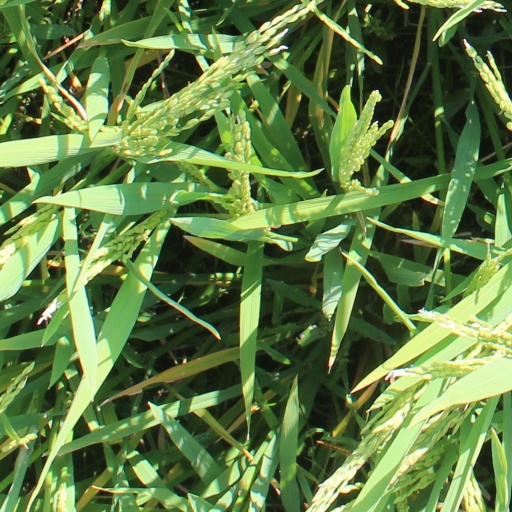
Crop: rice